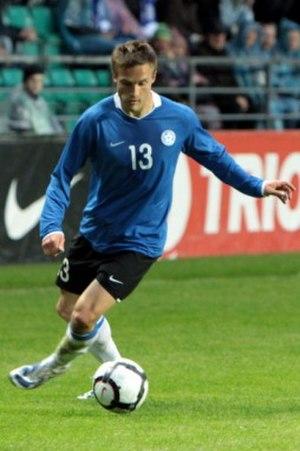
Martin Vunk est un footballeur international estonien, né le 21 août 1984 à Tartu en RSS d'Estonie. Il mesure 1,82 m.